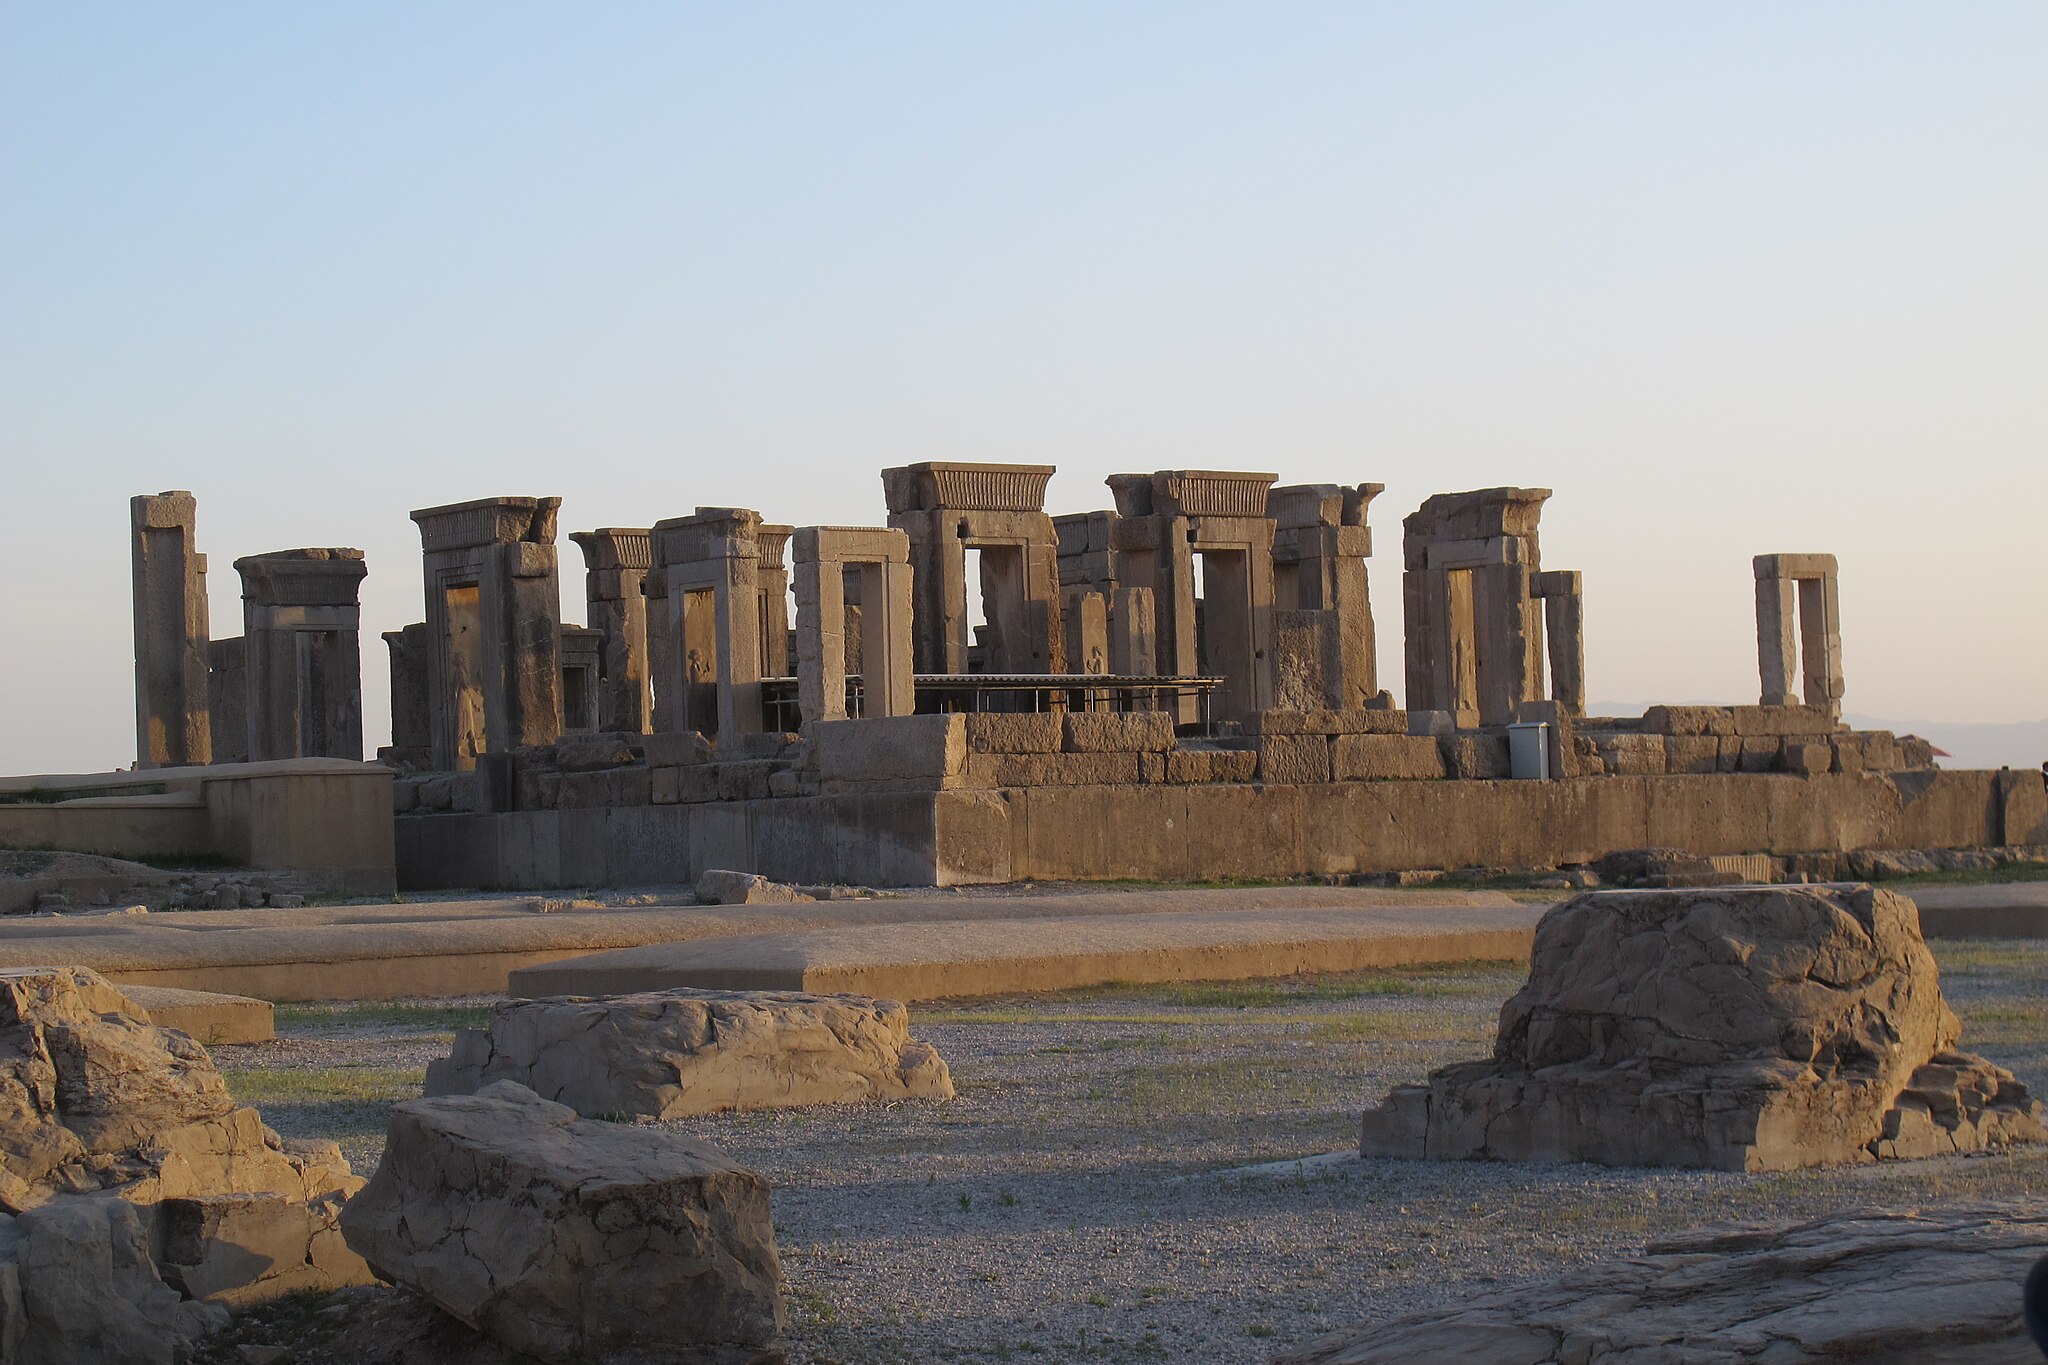
Title: تخت جمشید زیبا6
Date: 2016-07-17 00:11:52
Categories: Palace of Darius I in Persepolis, Images from Wiki Loves Monuments 2018, Self-published work, Cultural heritage monuments in Iran with known IDs, Uploaded via Campaign:wlm-ir, Images from Wiki Loves Monuments in Marvdasht, 2016 in Persepolis, Images from Wiki Loves Monuments 2018 in Iran